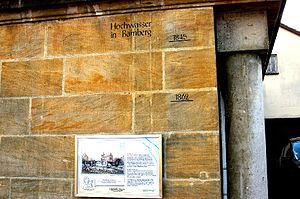
Bamberg / Højvande
Højvandemærke ved Dominikanerklosteret
Bamberg er en by i Franken i fristaten Bayern. Byen har et areal på 54,58 km² og havde 77.592 indbyggere. Den er sæde for et universitet og et katolsk ærkebispedømme og er desuden en vigtig øl- og forvaltningsby. Bambergs maleriske, middelalderlige og barokke gamle bydel med blandt andet Bamberg domkirke hører til UNESCOs liste over verdens kulturarv.